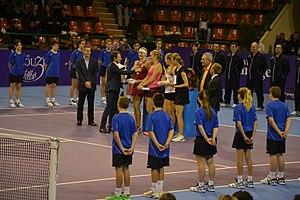
Remise des prix du tableau de doubles de l'open de tennis de Limoges 2014.